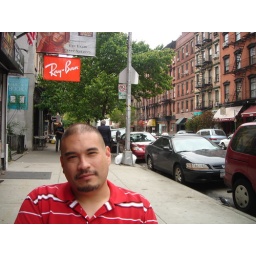
having pizza on a sidewalk cafe in Greenwich Village